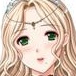
Portrait style: Anime Portrait